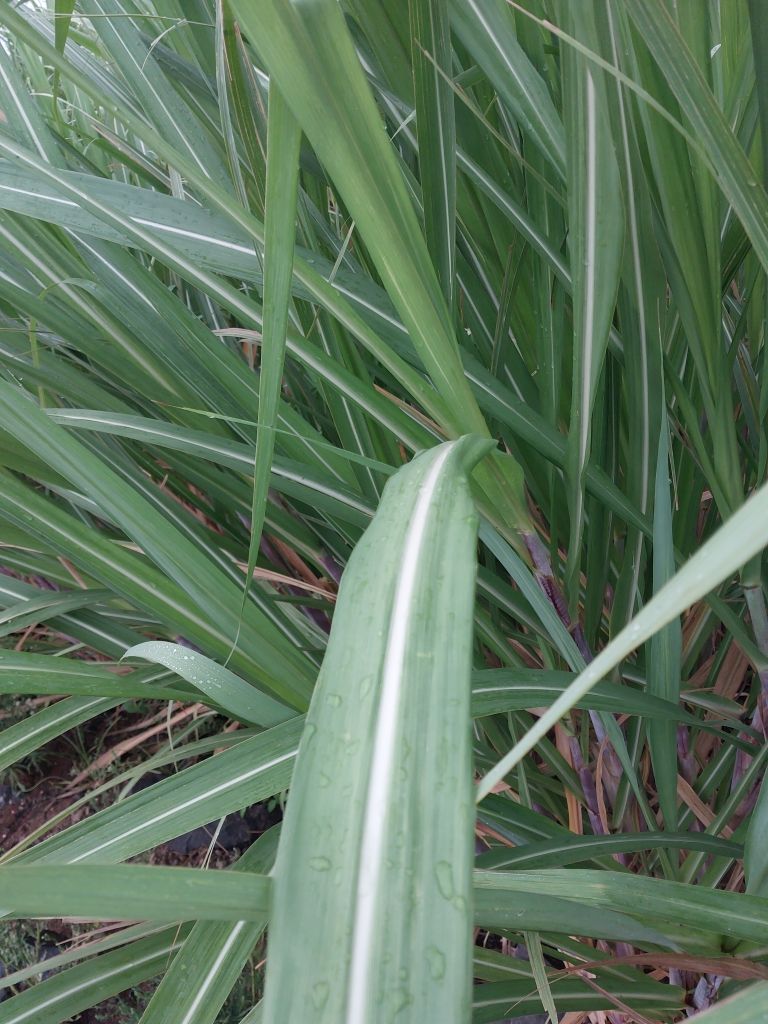
Label: Healthy